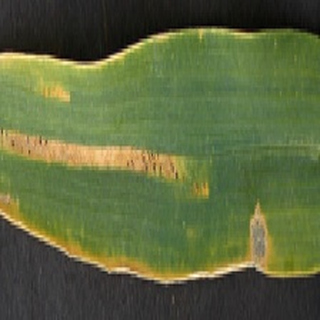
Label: wheat_yellow_rust